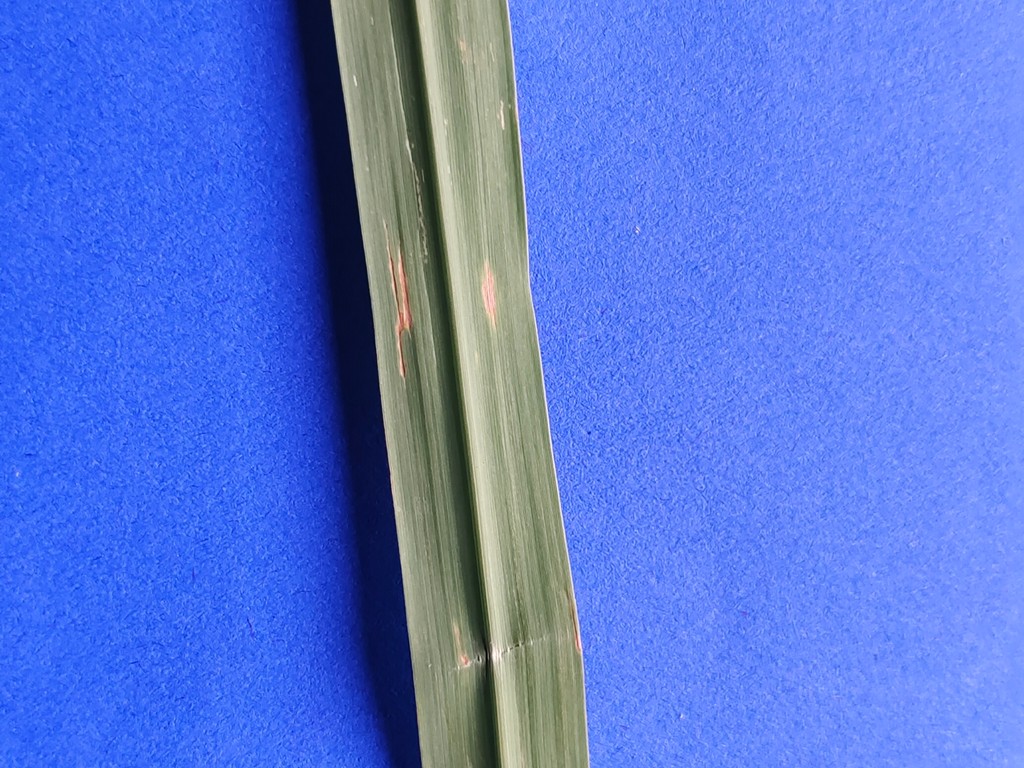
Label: Unhealthy